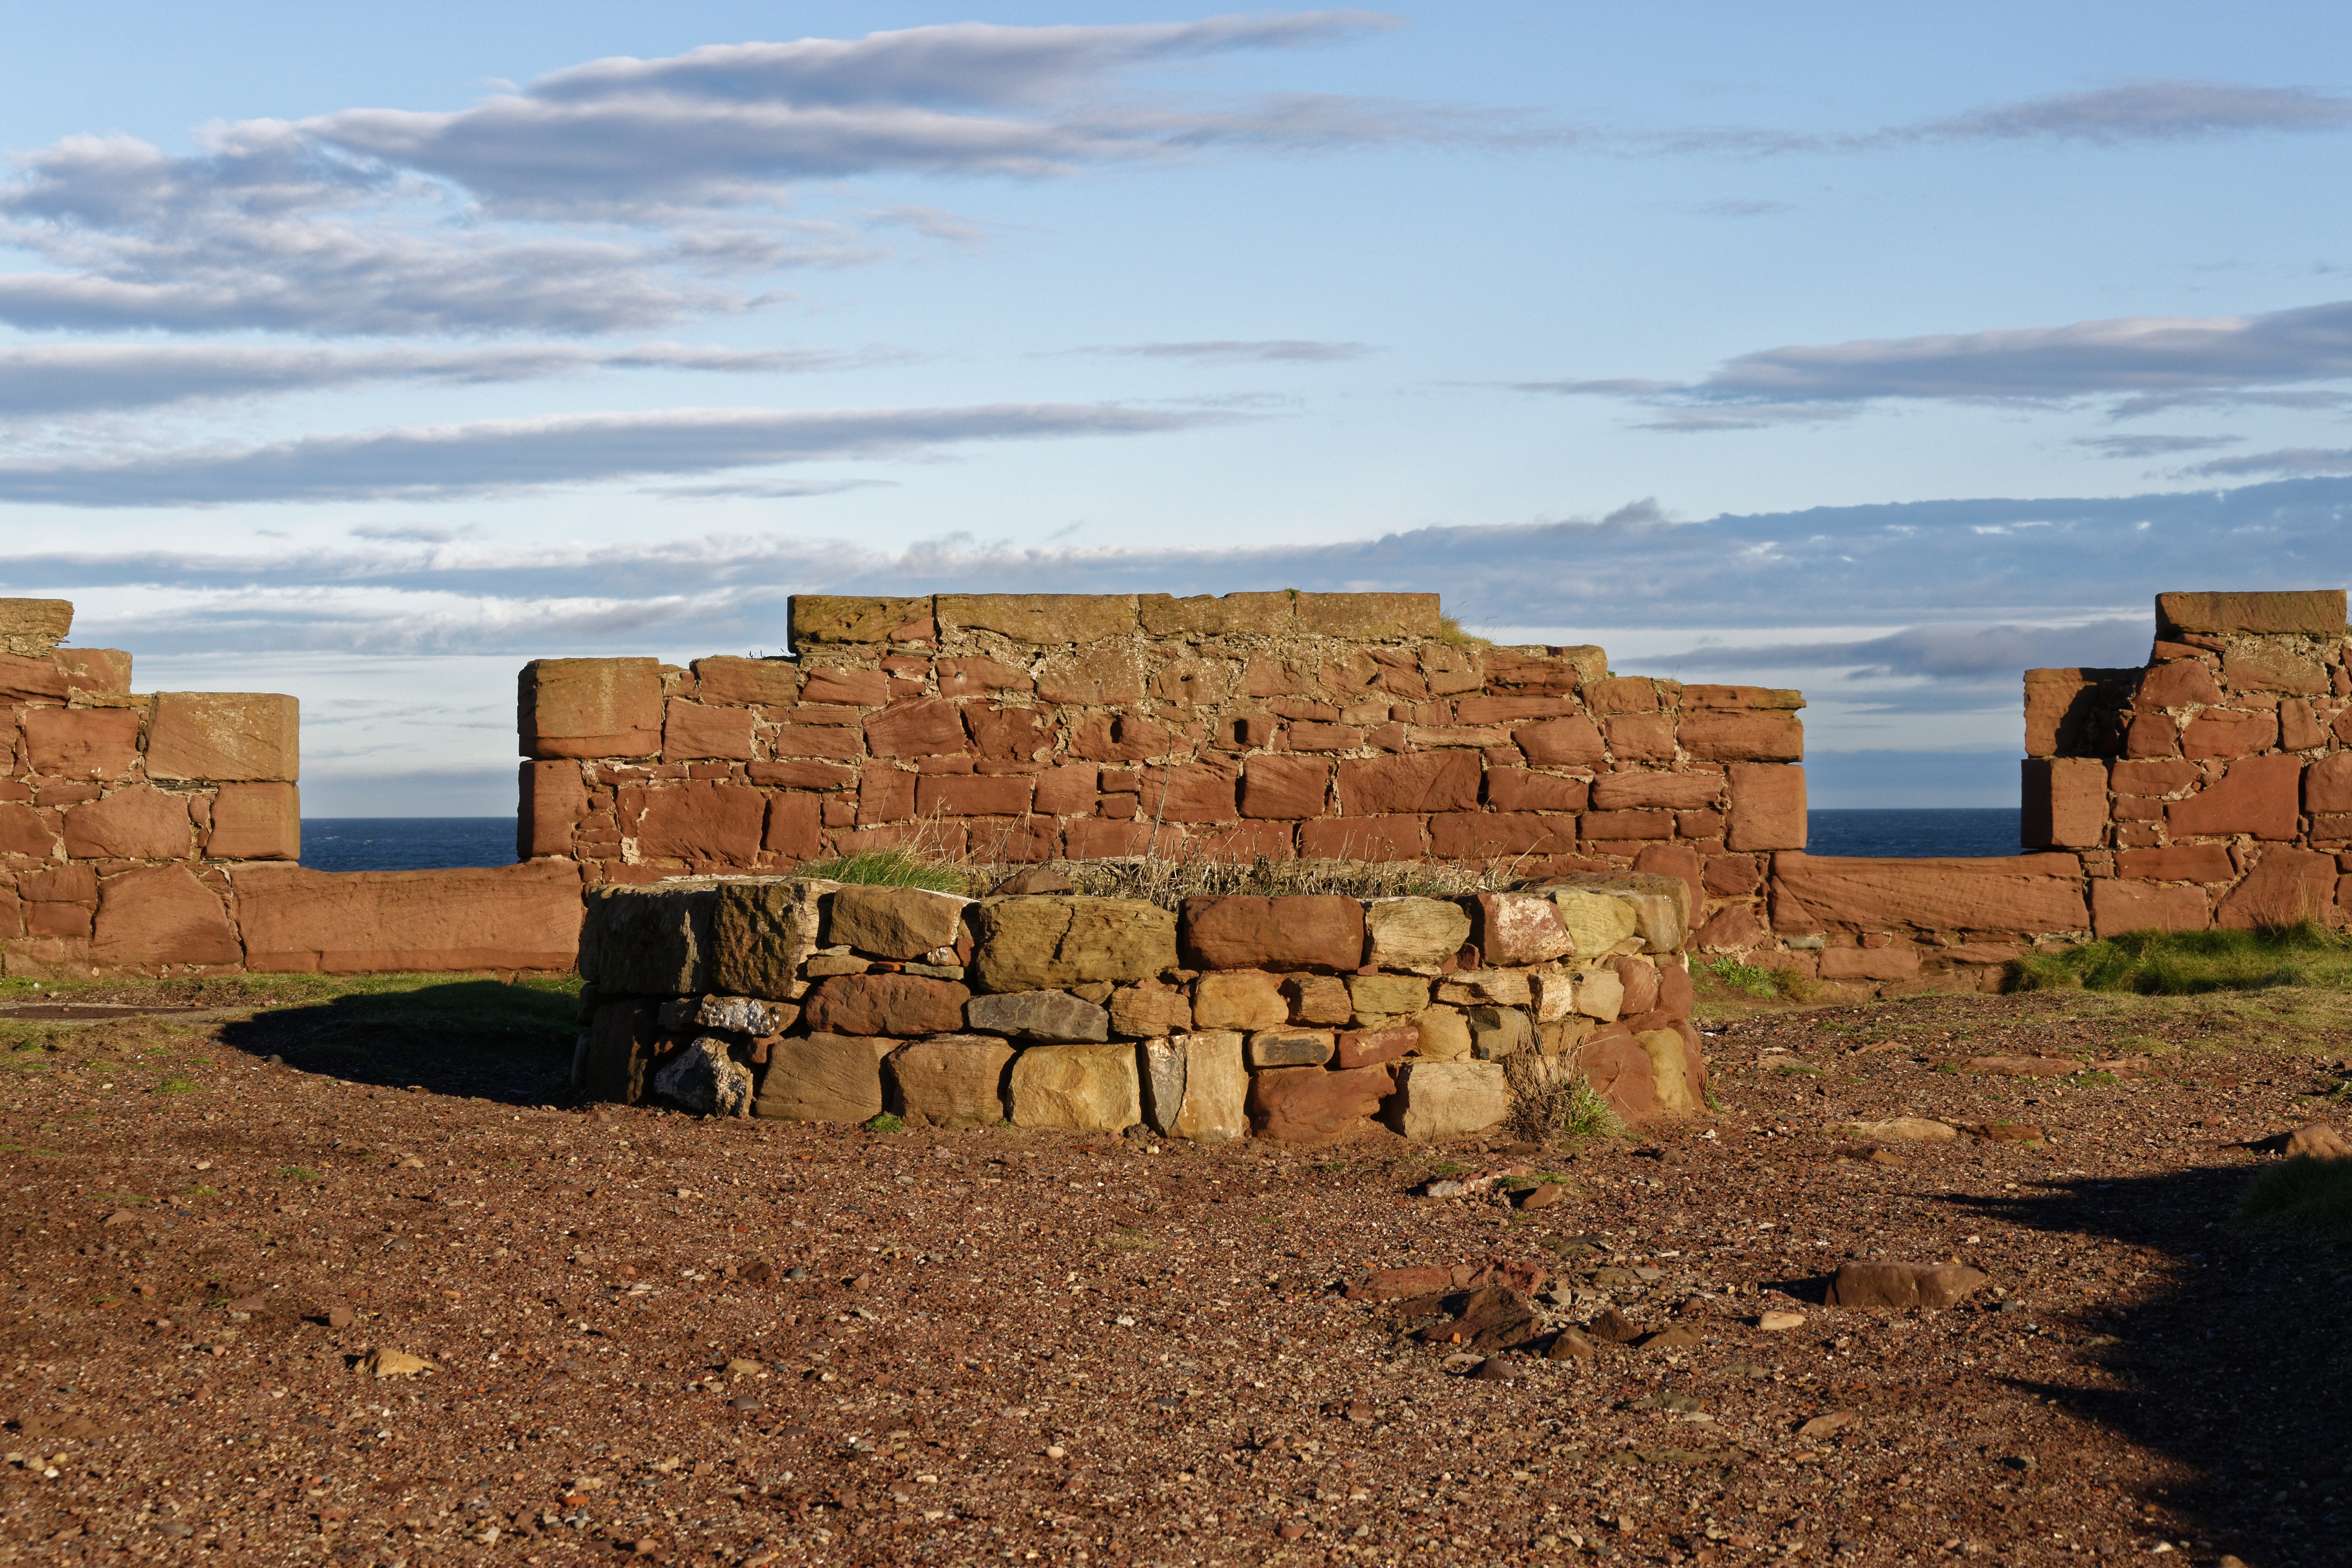
landscape, rock, architecture, sky, wood, texture, old, wall, sandstone, stone, pattern, fortification, battlement, brick, weathered, clouds, ruins, ecosystem, rural area, ancient history, wall background